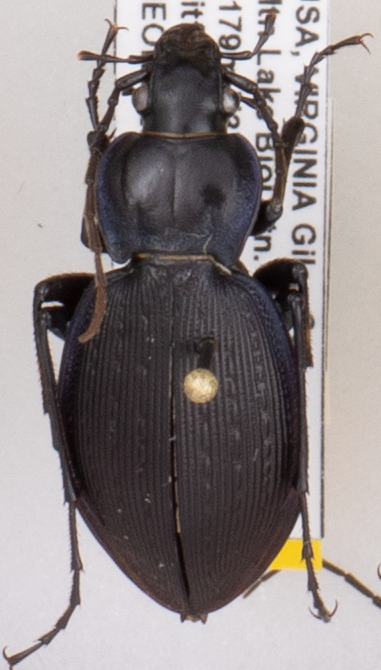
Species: Carabus goryi
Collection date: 2020-07-14
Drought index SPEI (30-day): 0.648
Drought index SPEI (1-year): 1.28
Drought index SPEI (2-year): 2.09